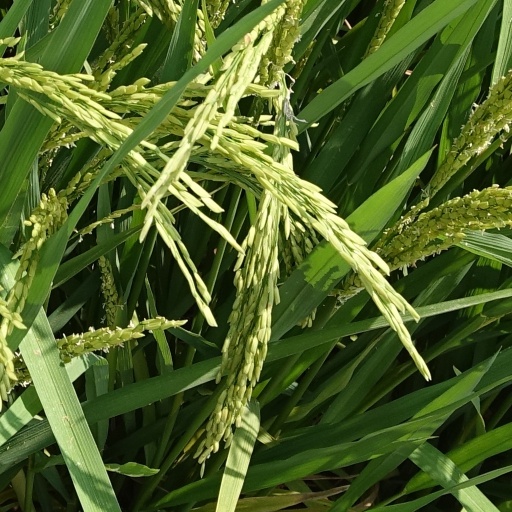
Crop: rice